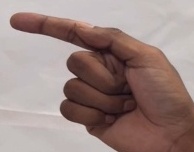
ASL sign: G